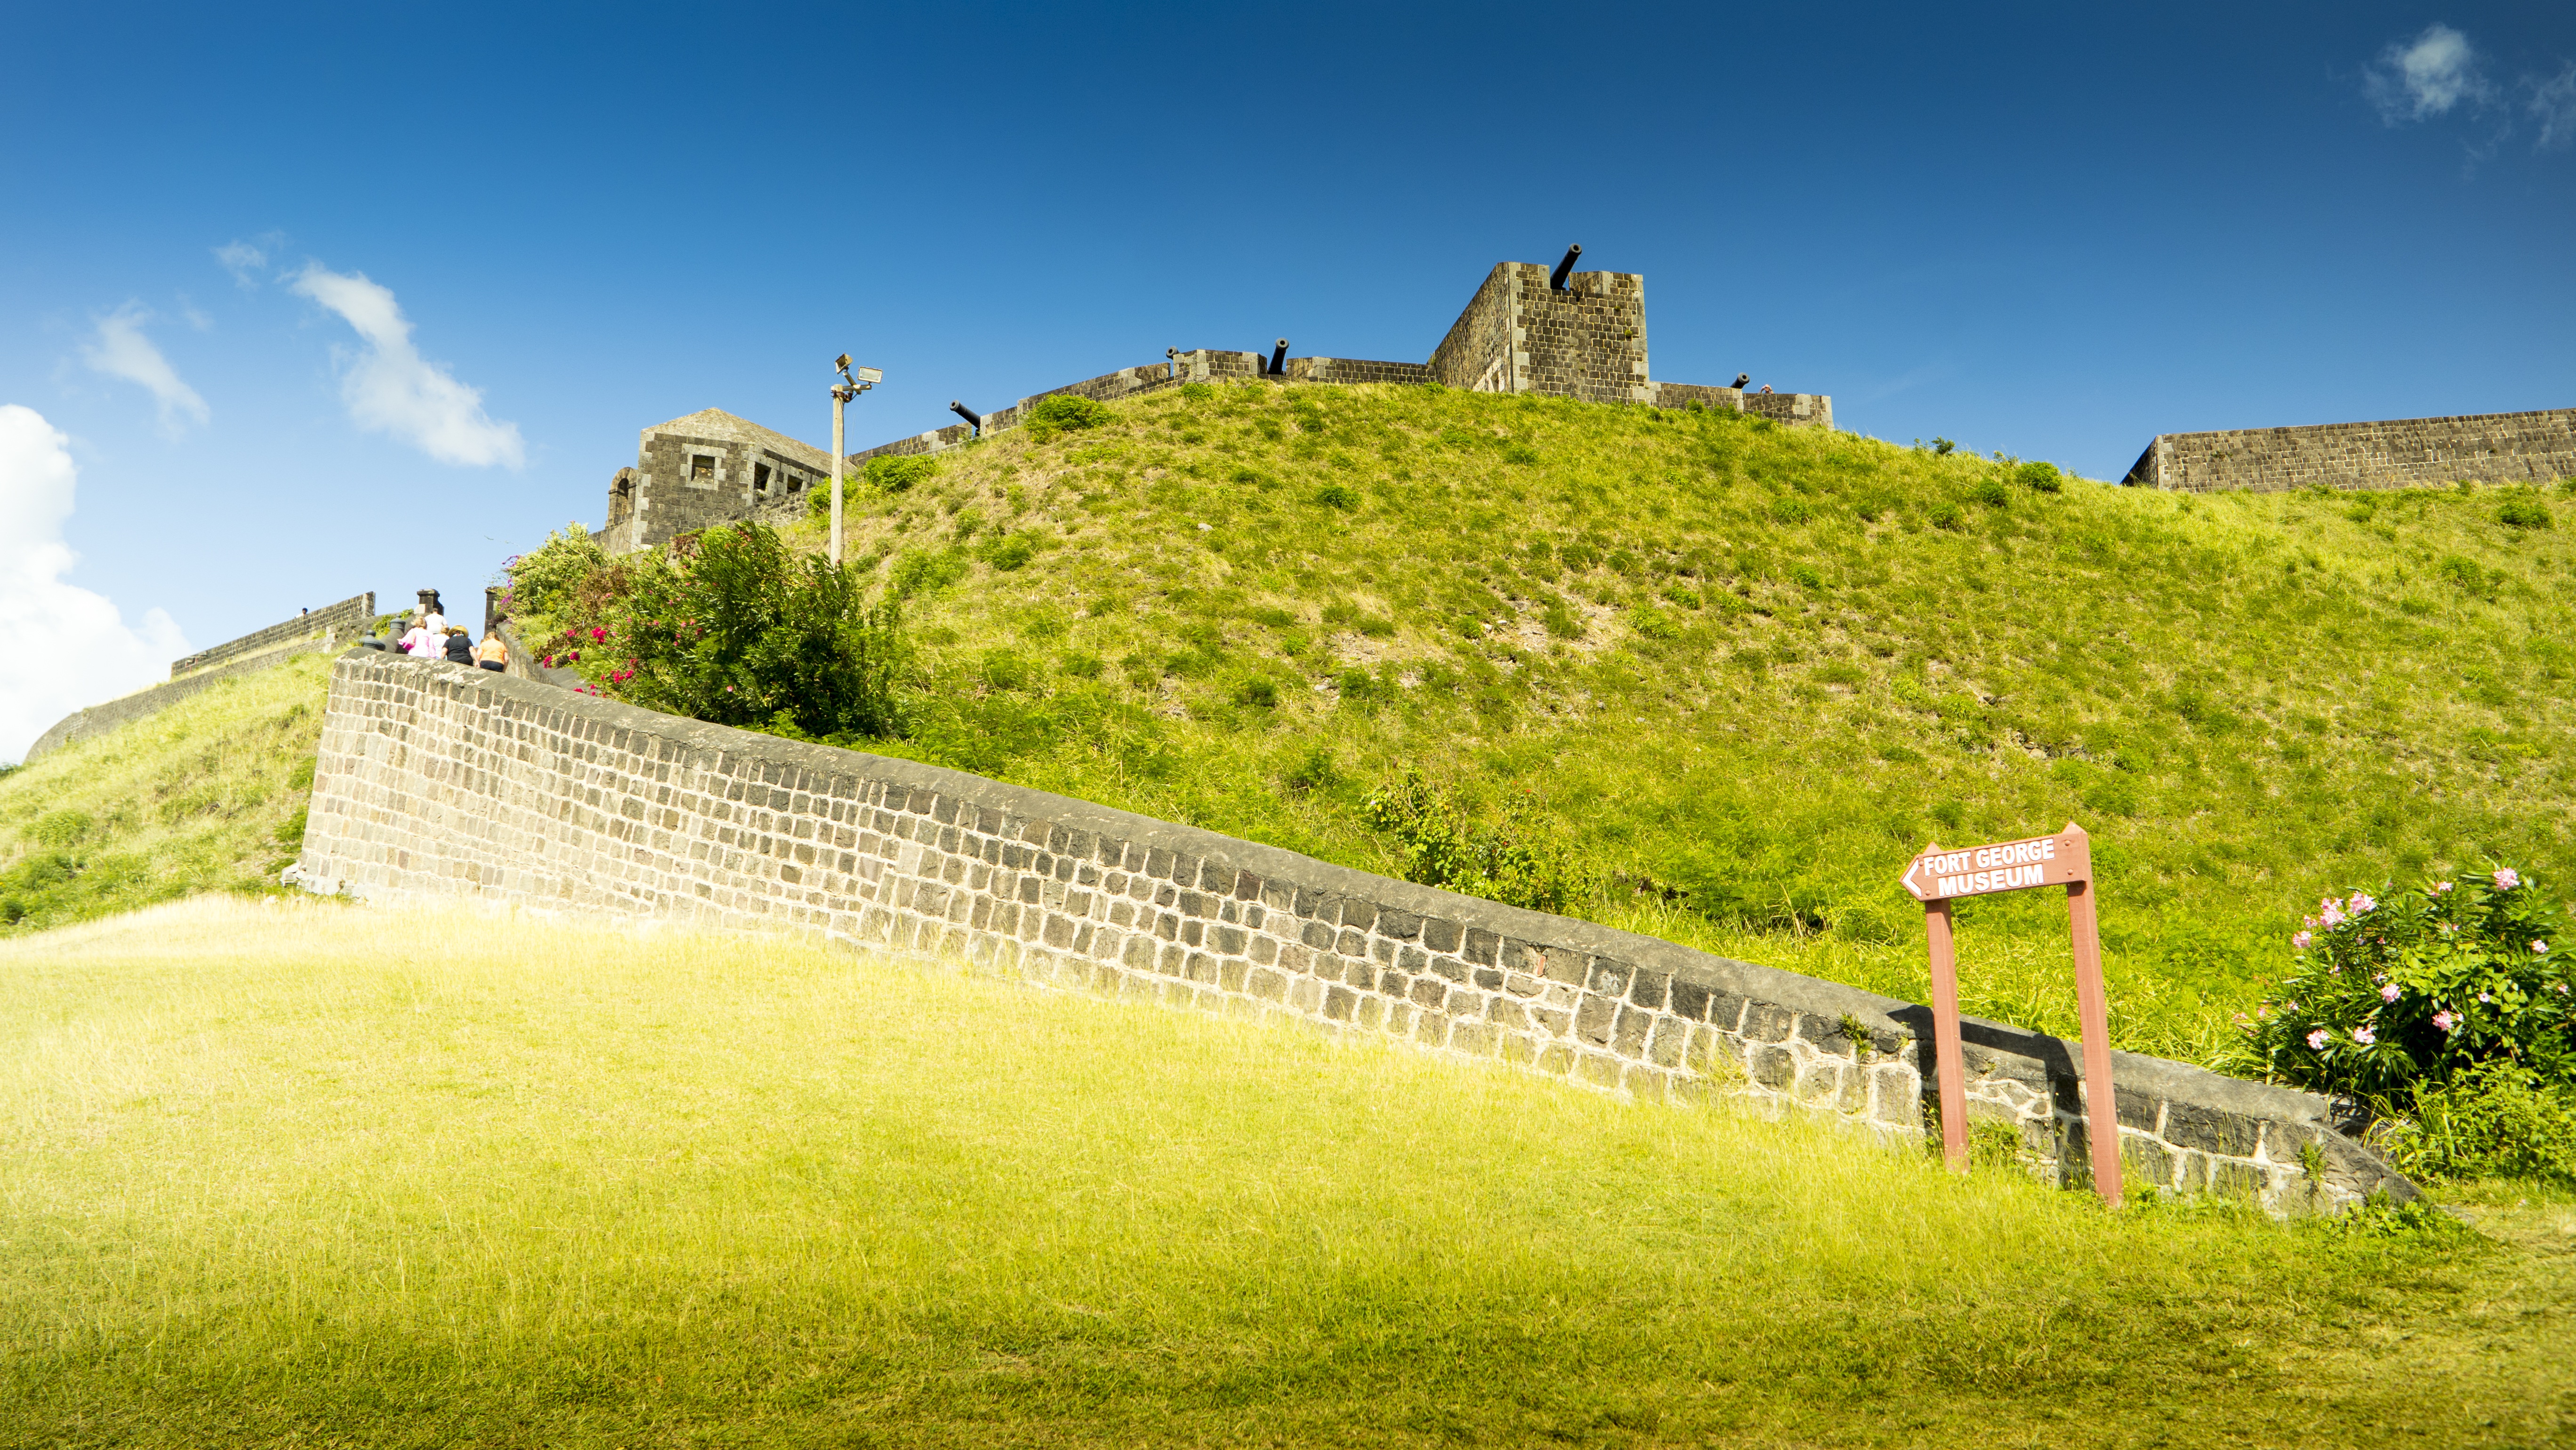
landscape, grass, meadow, hill, chateau, valley, mountain range, panorama, castle, fortification, agriculture, tourism, terrain, places of interest, fortress, grassland, plateau, estate, caribbean, historically, ecosystem, defense, rural area